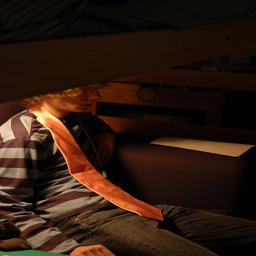
A man sitting on a bench in the dark.
A man sitting on something with an untied tie around his neck.
a person is sitting down with a tie on their shoulder
A man wearing a striped top sitting on a couch
A young man with a neck tie untied around his neck